Emil Bretschneider

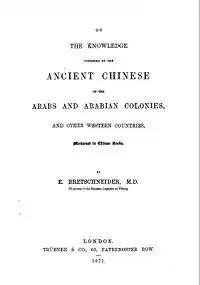
The title-page of Breitschneider's 1871 book

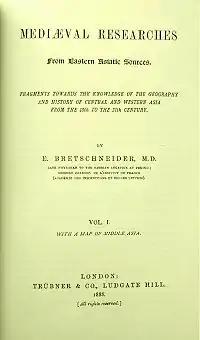
"Mediaeval Researches" by E. Bretschneider, M.D. Physician of Russian Legation in Peking Correspondent member of Académie des inscriptions et belles-Lettres (AIBL) London, 1888

Emil Bretschneider ( in Bankaushof (now Benkavas muiža, Saldus novads, Latvia) – in Saint Petersburg) was a sinologist of Baltic German ethnicity and a correspondent member of the Académie française. He operated in the Russian Empire. He graduated from the medical school of the Imperial University of Dorpat in Dorpat Estonia, and was first posted as a physician by the Russian legation to Tehran (1862–65). From 1866 to 1883 he was posted as physician to the 15th and 16th Russian legations to Pekin.